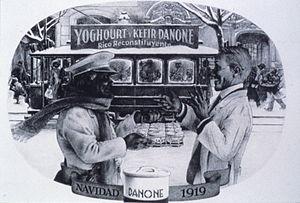
Affiche de publicité espagnole du yaourt Danone en 1919, http://www.danone.com/
Le yaourt, yahourt, yogourt ou yoghourt, est un lait fermenté par le développement des seules bactéries lactiques thermophiles Lactobacillus delbrueckii subsp. bulgaricus et Streptococcus thermophilus qui doivent être ensemencées simultanément et se trouver vivantes dans le produit fini. C'est la définition officielle française depuis 1963 précisée par le décret de 1988. D'un pays à l'autre, les législations peuvent cependant différer.